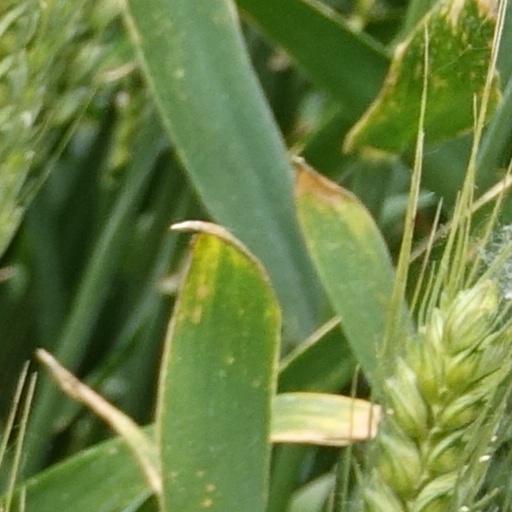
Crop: wheat